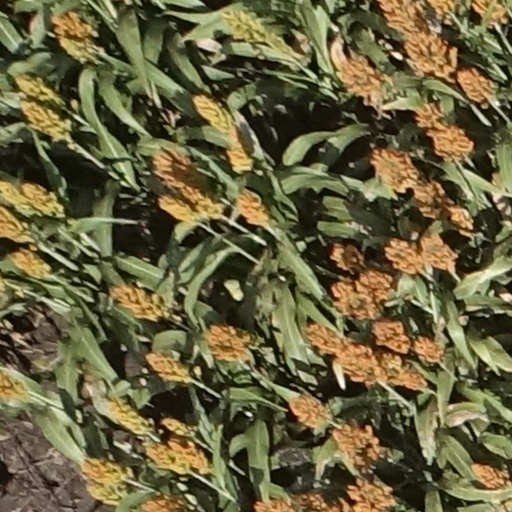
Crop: sorghum